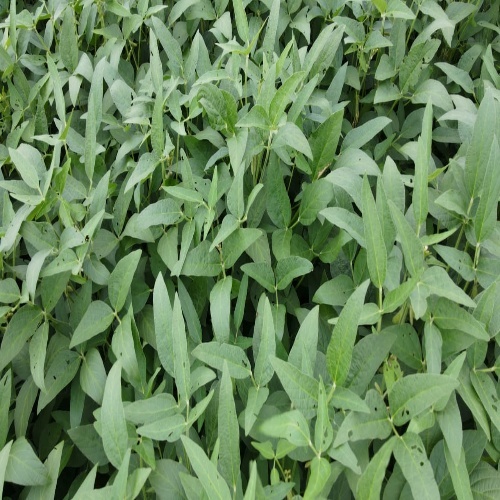
Label: Diabrotica_speciosa